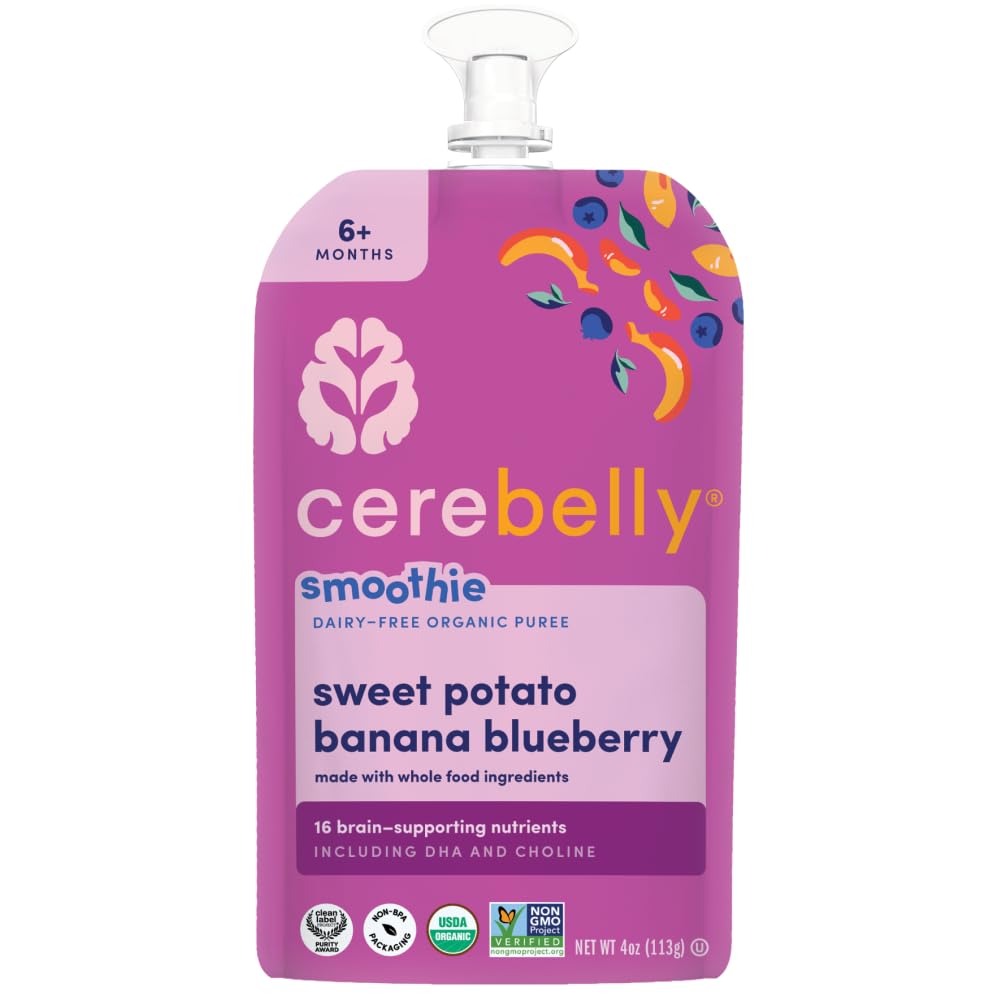
Item Name: CEREBELLY Organic Sweet Potato Mixed Fruit Smoothie, 4 OZ
Bullet Point 1: No hydrogenated fats or high fructose corn syrup allowed in any food
Bullet Point 2: No bleached or bromated flour
Bullet Point 3: No synthetic nitrates or nitrites
Product Description: Baby and Pet
Value: 4.0
Unit: Ounce

Price: 3.99